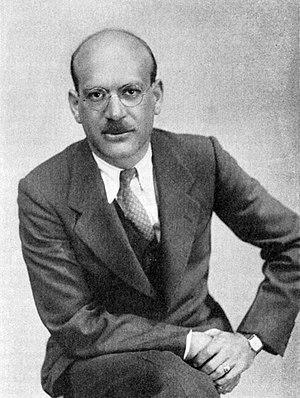
Herman Shumlin est un réalisateur et metteur en scène américain né le 6 décembre 1898 à Atwood, Colorado et mort le 4 juin 1979 à New York.